Preben Elkjær

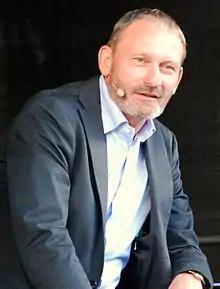
Elkjær in 2011 in Viborg

Preben Elkjær Larsen (born 11 September 1957) is a Danish former professional footballer who played as a striker.